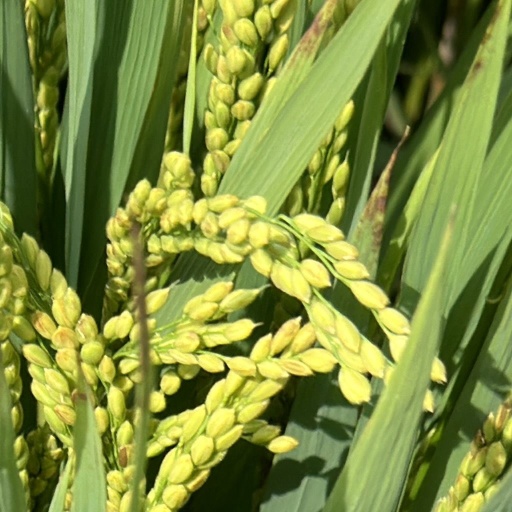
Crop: rice